Shimer Great Books School

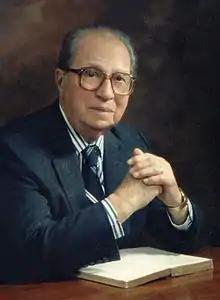
Mortimer Adler, whose great-books philosophy of education influenced Shimer's curriculum; Adler and Robert Maynard Hutchins founded the Great Books Foundation in 1947.

Shimer follows the great-books tradition begun by John Erskine. Erskine's Socratic seminar at Columbia University (begun in 1919) impacted his colleague, Mortimer J. Adler, who came to believe that the purpose of education was to engage student minds "in the study of individual works of merit ... accompanied by a discussion of the ideas, the values, and the forms embodied in such products of human art". Robert Maynard Hutchins, head of the University of Chicago from 1929 to 1951, brought Adler to the university and implemented a program (known as the Chicago Program and, later, the Hutchins Plan) based on Adler's ideas.